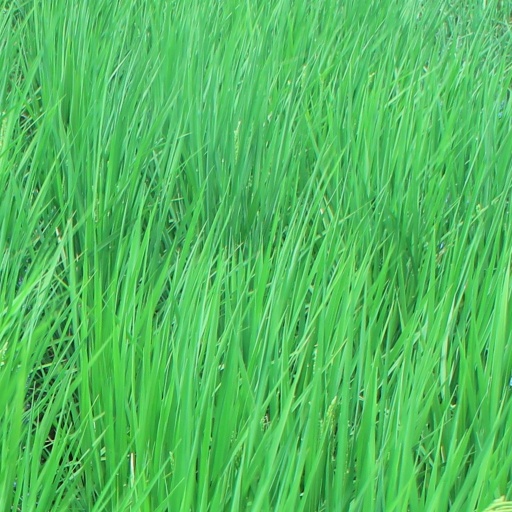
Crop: rice